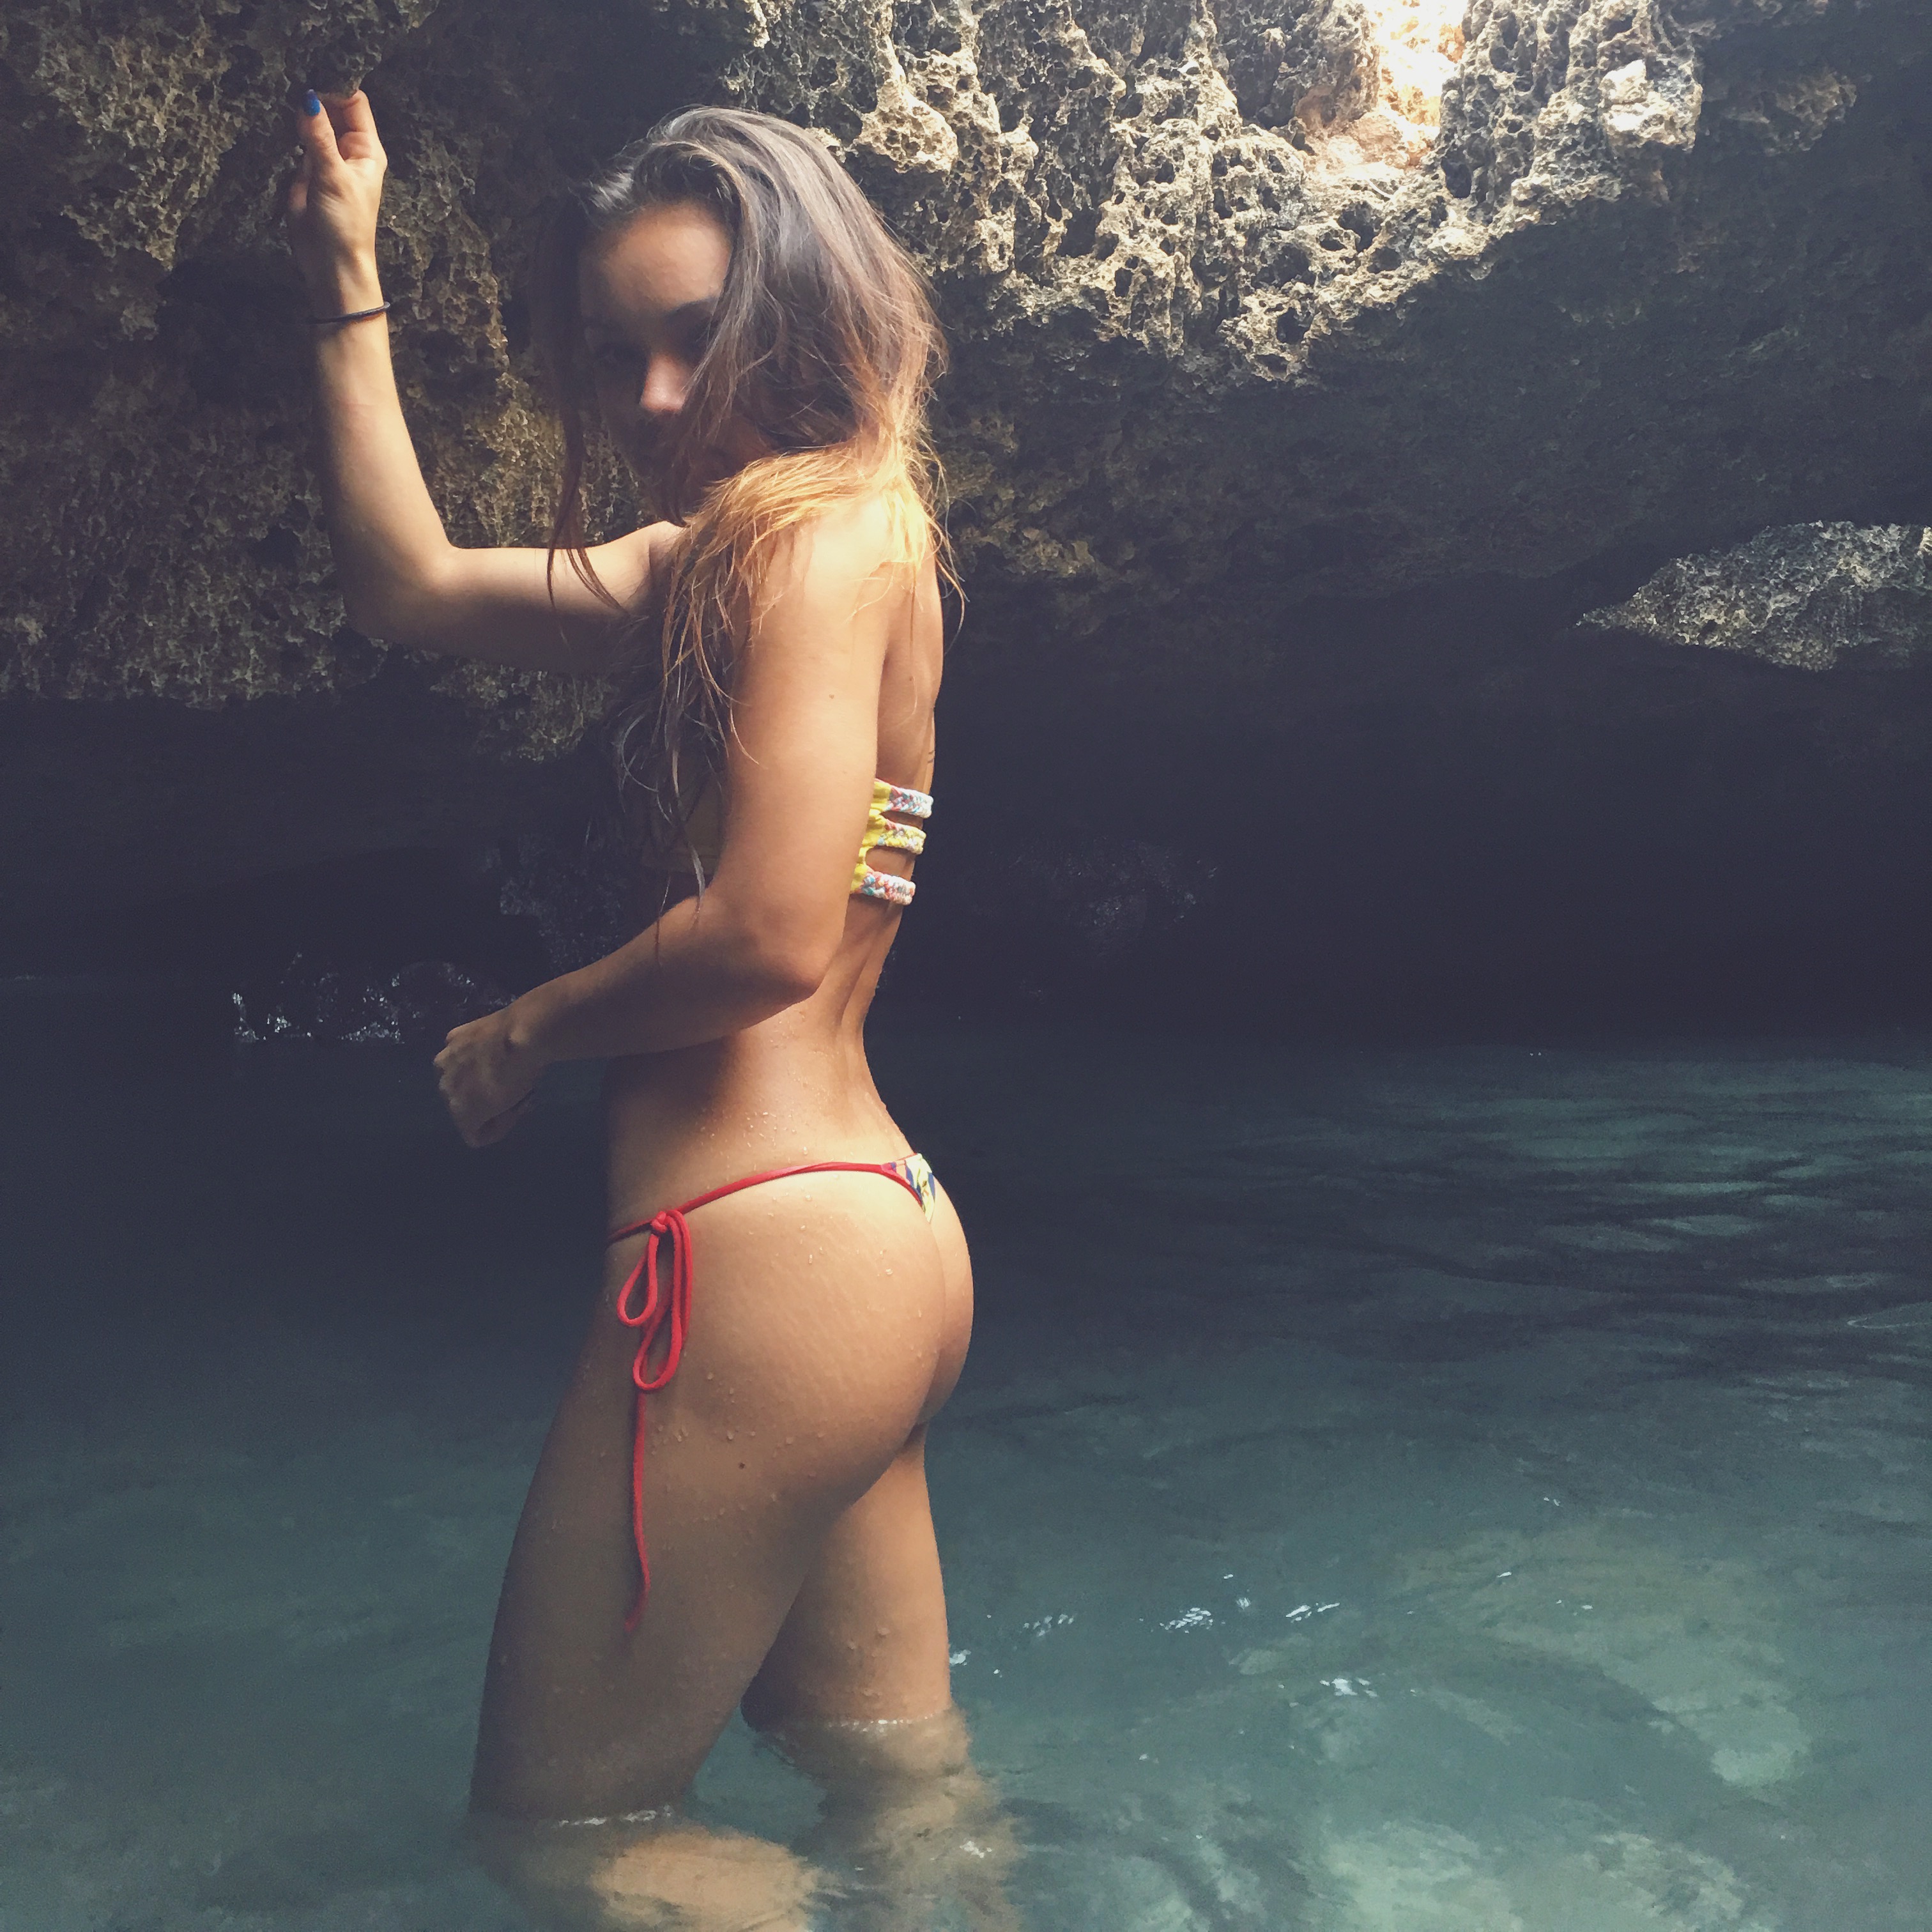
girl, swimwear, water, beauty, sea, summer, vacation, model, fun, sky, sunlight, undergarment, long hair, computer wallpaper, photo shoot, back, wave, sun tanning